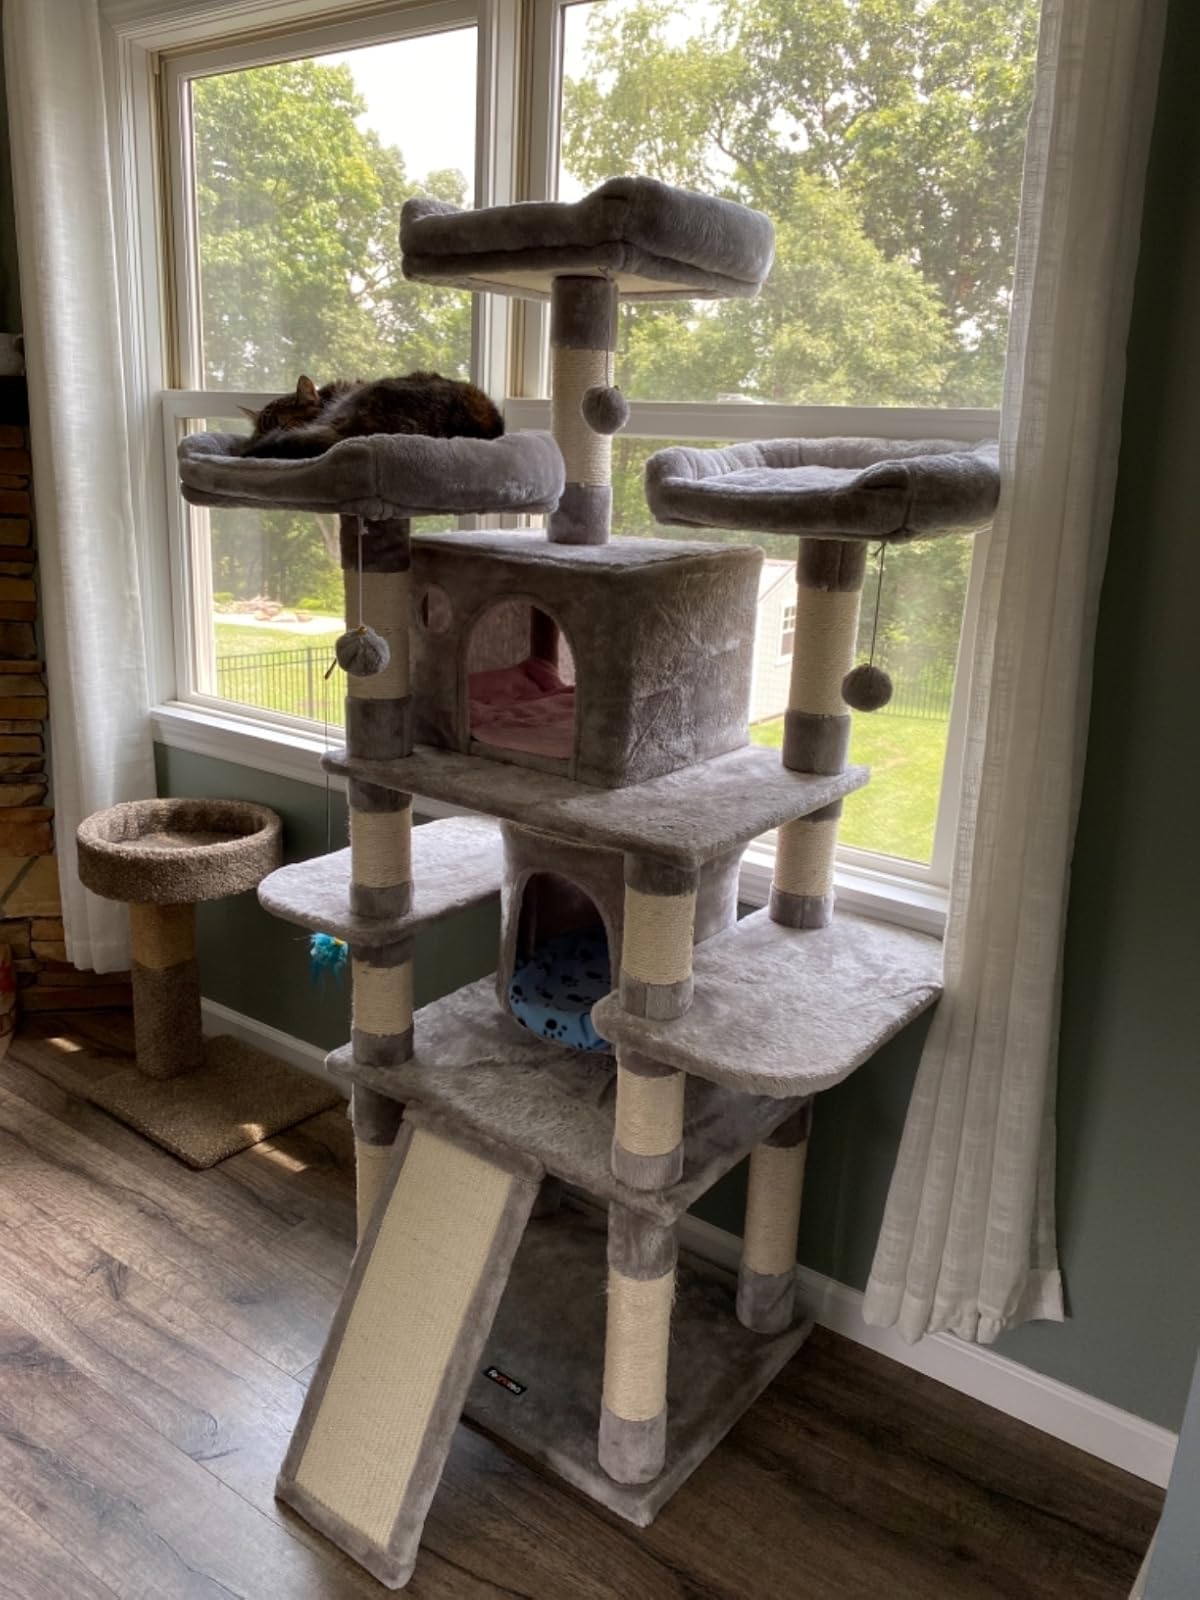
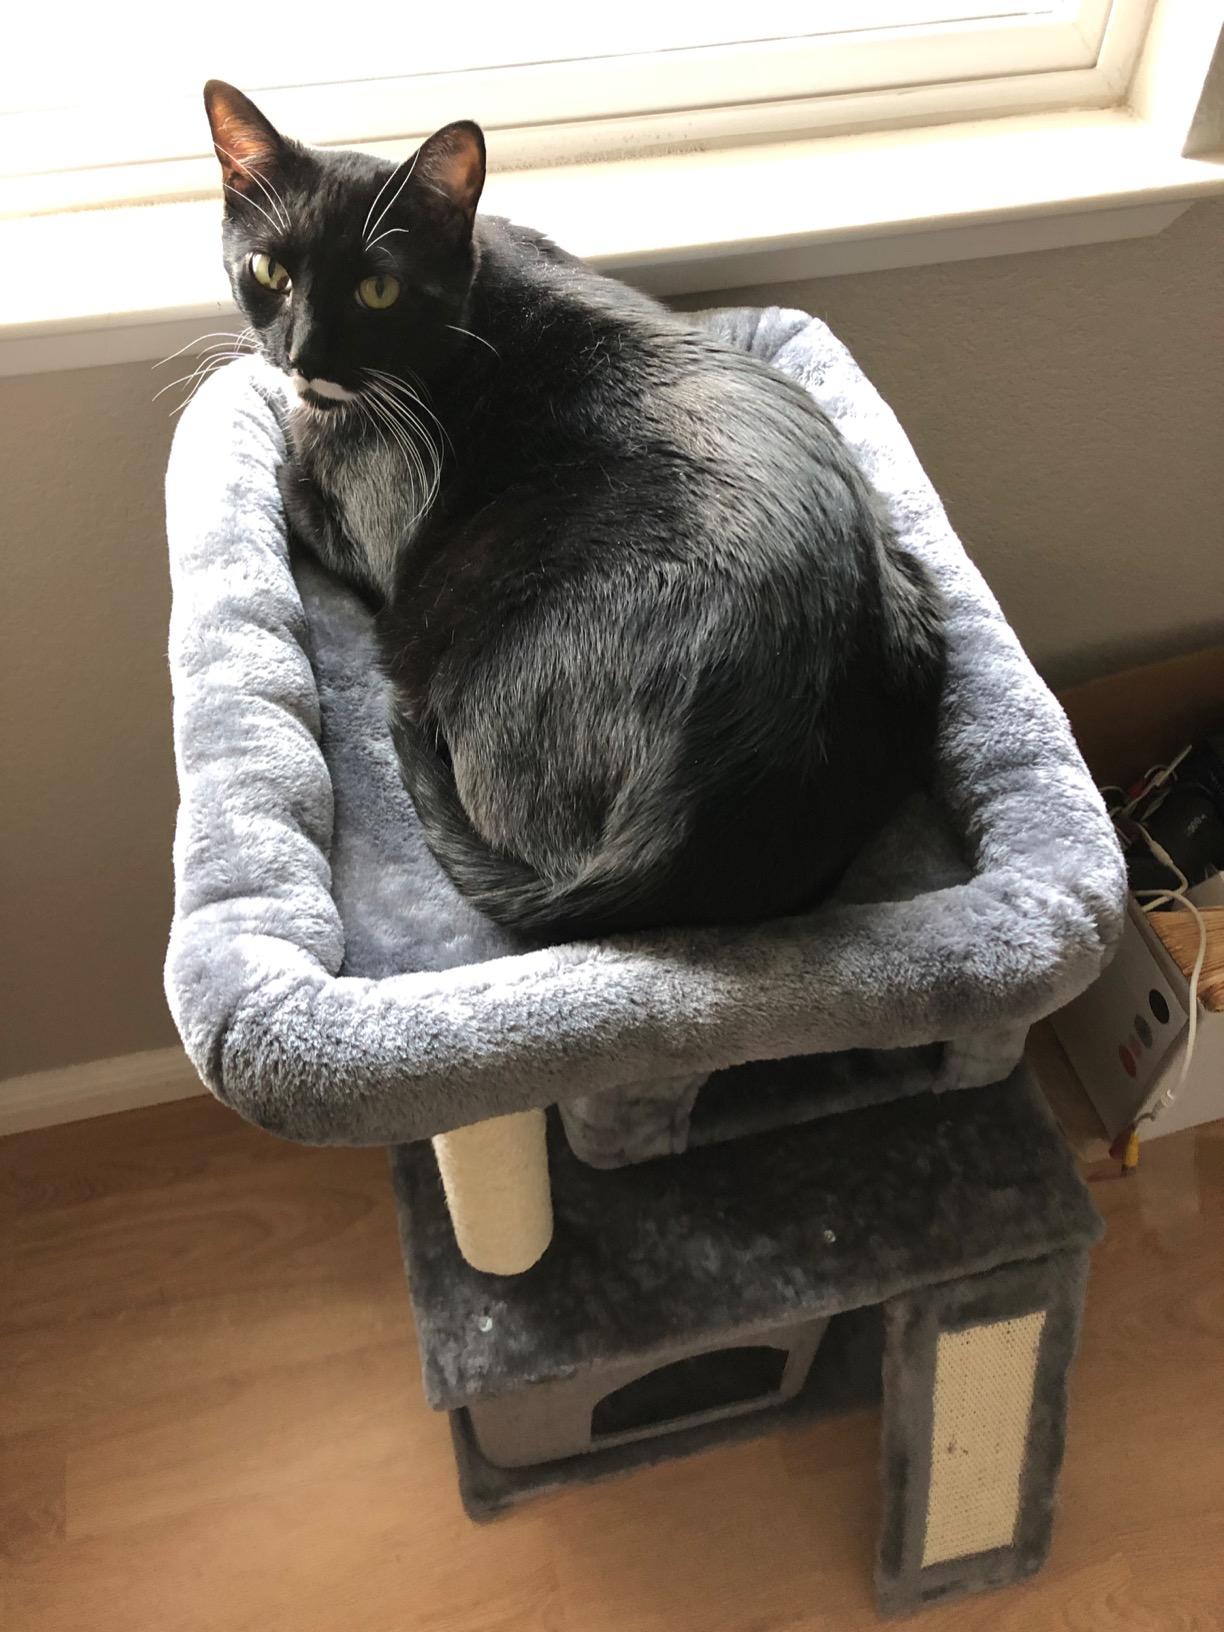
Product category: items_cat tree
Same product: no